Mathieu Kérékou

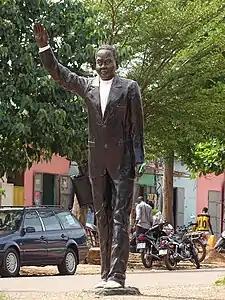
Kérékou's statue in Kouarfa

Its relations with France and other African governments in the region deteriorated because of the Marxism claimed by the Beninese regime and the support offered to the Polisario Front for the liberation of Western Sahara. The French government of Valéry Giscard d'Estaing feared the spread of Marxism in West Africa and decided to react. He was joined by Félix Houphouet-Boigny (Ivory Coast), Gnassingbé Eyadéma (Togo), Joseph-Désiré Mobutu (Zaire) and Hassan II (Morocco), who, in addition to the diplomatic isolation and attempts to destabilize Benin economically, decided to organize an attempted coup d'état. This was Operation Shrimp, entrusted to the French mercenary Bob Denard, on 17 January 1977, but it failed completely.